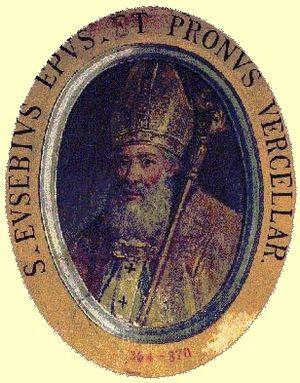
Ambroise de Milan ou Aurelius Ambrosius ou saint Ambroise, né à Trèves vers 340 et mort le 4 avril 397, est évêque de Milan de 374 à 397. Docteur de l'Église, il est l'un des quatre Pères de l'Église d'Occident, avec saint Augustin, saint Jérôme de Stridon et saint Grégoire le Grand.
Eusèbe de Verceil, né à Cagliari en Sardaigne vers 283-290 et mort à Verceil au Piémont le 1ᵉʳ août 371, était un italien, évêque du diocèse italien de Verceil au IVᵉ siècle. Très actif dans la lutte contre l'arianisme il fut le premier évêque en Occident à vivre en communauté avec son clergé, exemple qui fut suivi peu après par saint Augustin.